Ira Glass

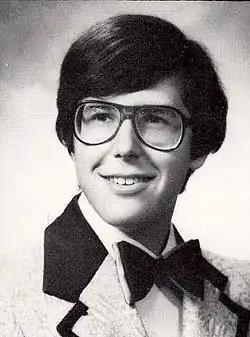
Glass's high school senior portrait

As a child, Glass wanted to be an astronaut, while his parents hoped he would become a doctor. From a young age, he loved comedy and his family frequented the theater. By the time he was 11, he and his sister put on shows in their house's basement and invited neighborhood children to watch. As a teen, he moonlighted as a magician.